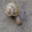
Label: snail